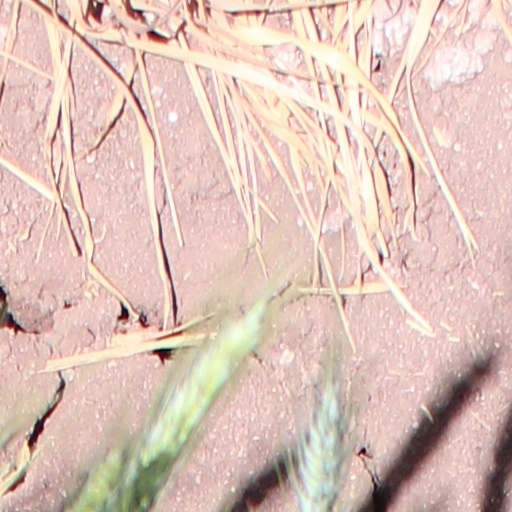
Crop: wheat